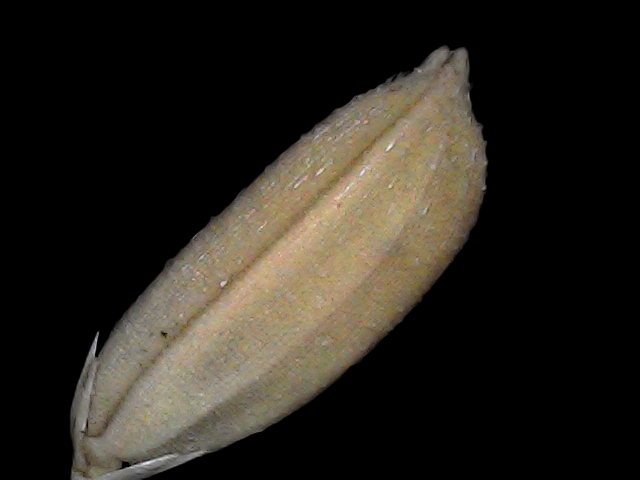
Rice variety: Br22